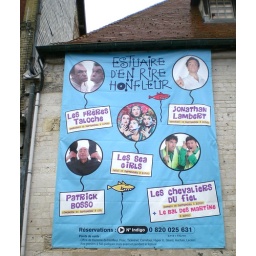
This sign was posted on the wall of a house in Honfleur, France.